William Bannatyne, Lord Bannatyne

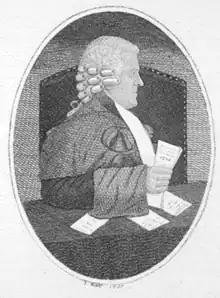
Lord Bannantyne by John Kay

Sir William Macleod Bannatyne, Lord Bannatyne FRSE (26 January 1743 – 30 November 1833) was a distinguished Scottish advocate, judge, antiquarian and historian.